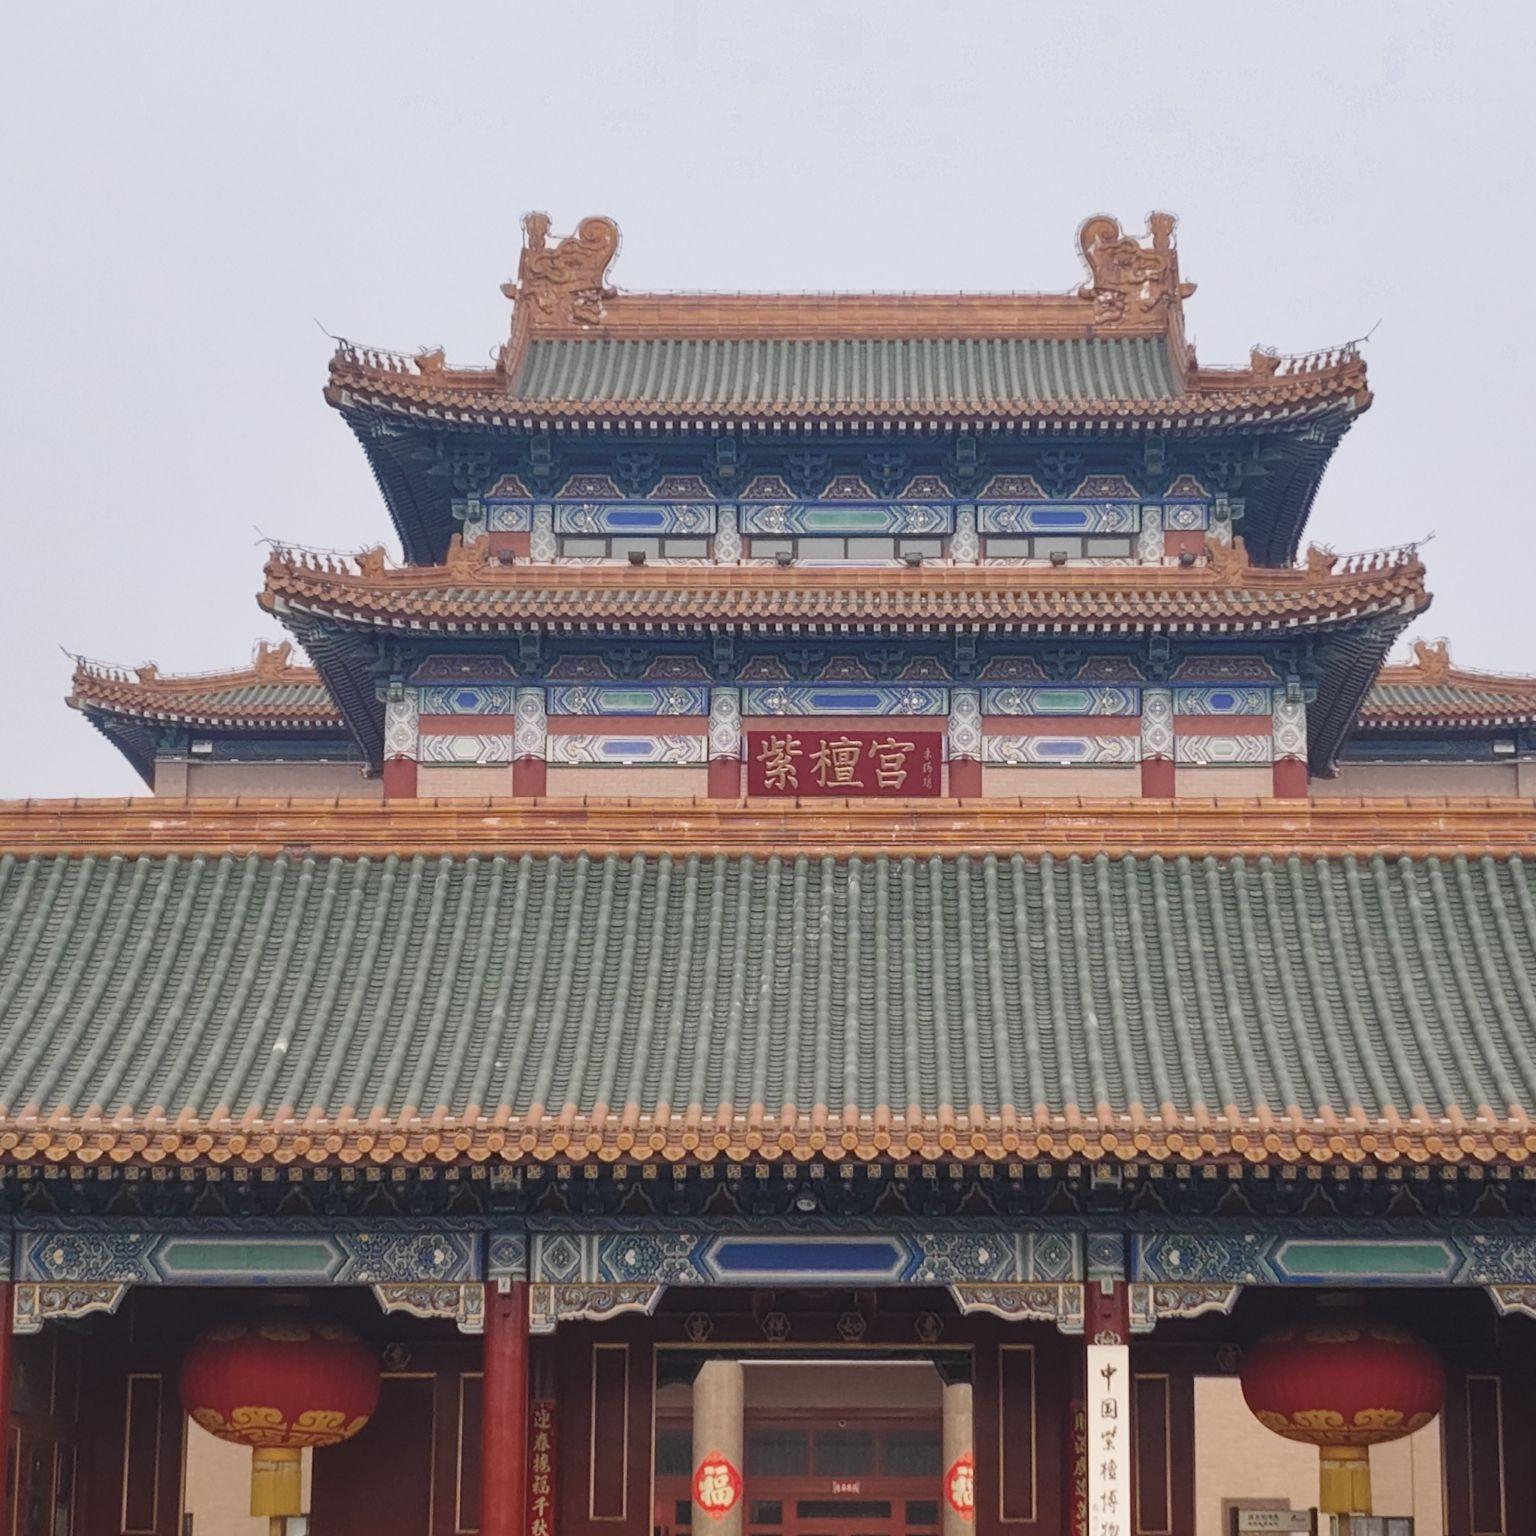
地标名称：中国紫檀博物馆
所在城市：北京市·朝阳区